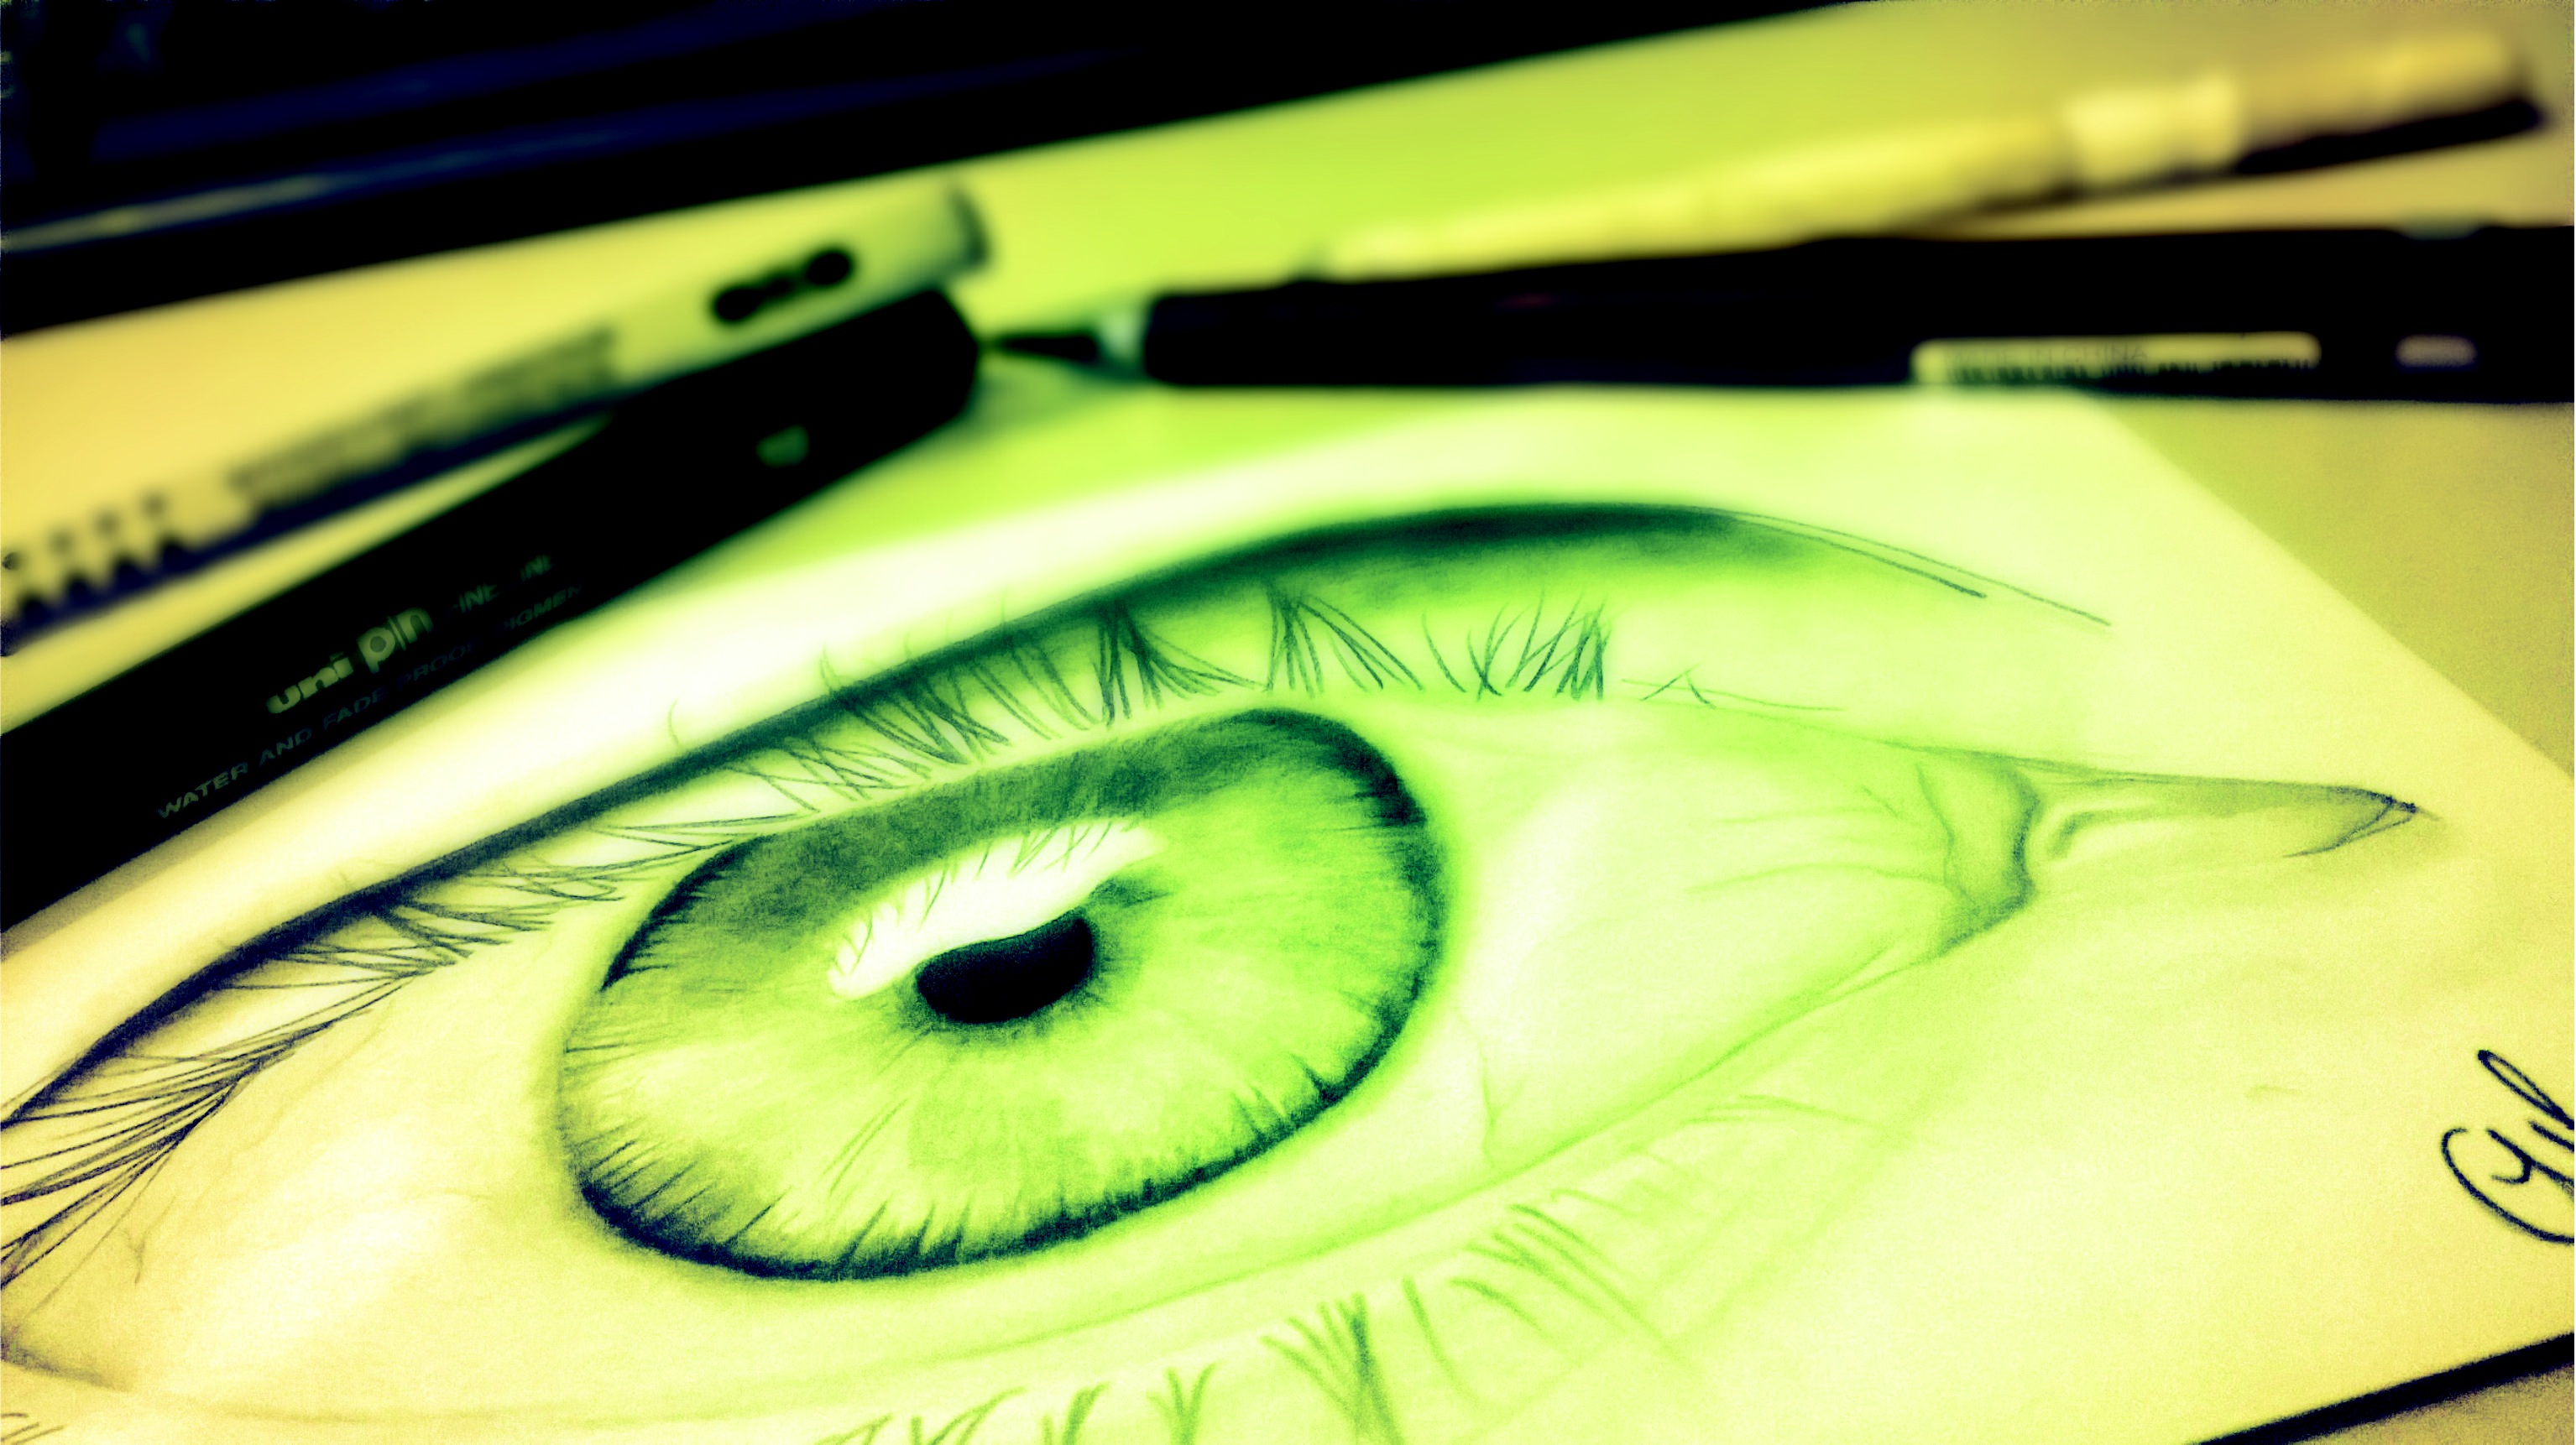
flower, green, produce, color, yellow, eyelash, close up, drawing, eye, organ, macro photography, pencil draw